Antonio Mazarrasa Quintanilla

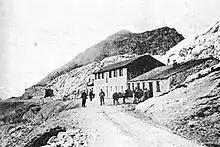
Minas Mazarrasa mining facilities, , Picos de Europa

Continuously active in the bar, he was increasingly engaged in business, also abroad, representing the family interests in Britain; in 1898 Mazarrasa Jorganes passed away and the brothers agreed their roles in Minas Mazarrasa. In 1899 he entered the board of Nueva Montaña, a family-held steelworks company. In 1900 as representative of Cantabria Mazarrasa joined the executive of Sociedad Española de Minas, a newly formed local cartel, and in 1901, he became a member of the board of Hidráulica de Frésser, supposed to operate a hydro power plant in Catalonia. His political engagements at the time were muted. The press did not note any activities, and also contemporary scholars when discussing Carlist history of the late 19th century do not mention Mazarrasa. Reportedly, in 1893, he agreed with the party leader Marqués de Cerralbo that he would run for the Cortes from Vitoria, but there is no follow-up known. His 1897 taking part in a local party rally in Liébana, where he accompanied one of the parliamentarian Carlist leaders Matías Barrio y Mier, was rather exceptional.